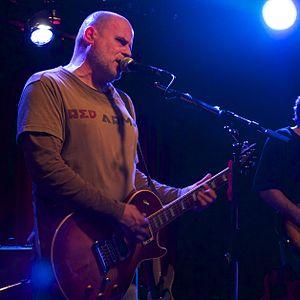
Rudy Caya au Petit Campus le 29 Janvier 2011
Rudy Caya est un auteur-compositeur-interprète québécois. Il est membre du groupe Vilain Pingouin et maintient une carrière solo en parallèle.